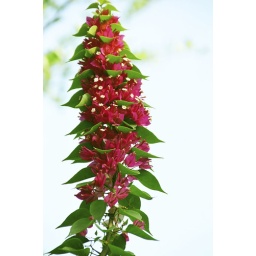
Dressed in pink & white